Lysefjord Bridge

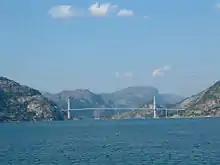
Lysefjord Bridge seen from the MF "Høgsfjord". Photo: Hallvard Nygård

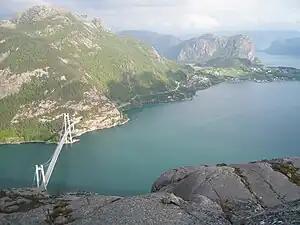
Aerial view of Lysefjord Bridge

The bridge carries Norwegian county road 13, connecting to Norwegian National Road 13 on the north end. Its main span is , the depth of the deck is , and the width of the bridge is . The supporting towers are tall, and are made of reinforced concrete. The bridge sits about above sea level, leaving enough room for the regular ferry service that runs under the bridge to the village of Lysebotn, located at the other end of the long, narrow fjord.